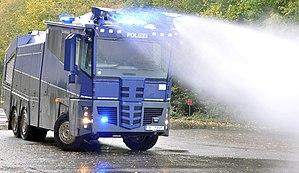
Une arme non létale, également appelée sublétale ou incapacitante, est une arme conçue pour que la cible ne soit pas tuée ou blessée lourdement. Ce type d'arme est principalement utilisé pour le maintien de l'ordre, dans la dispersion d'émeutes et l'autodéfense.